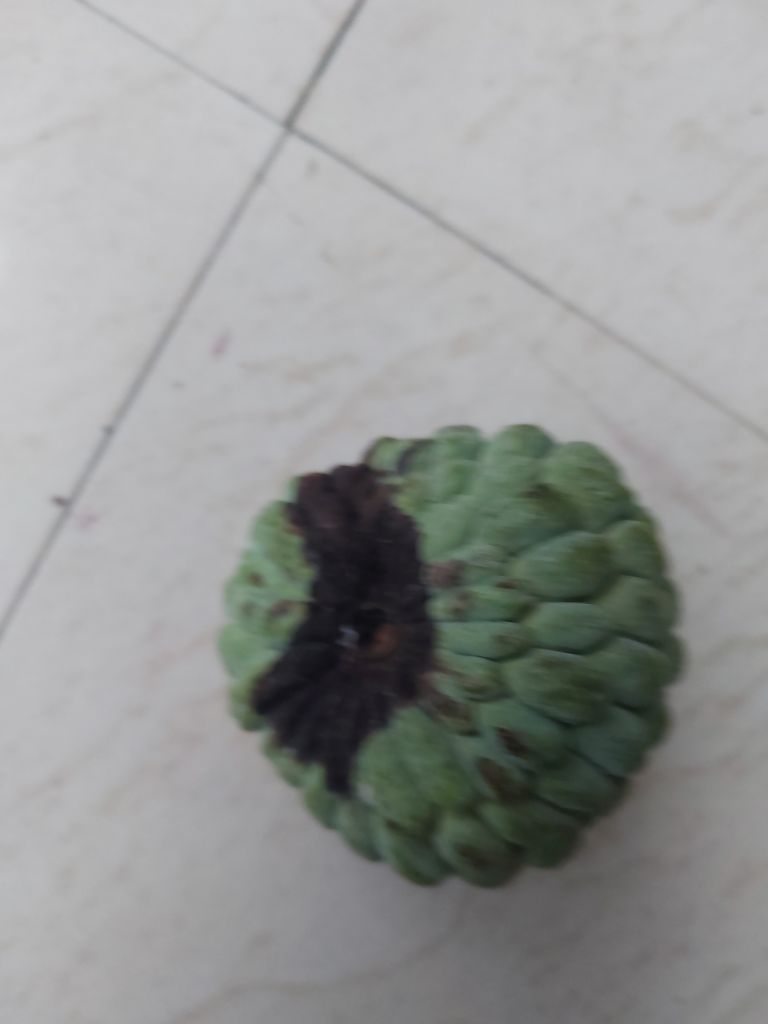
Disease label: Diplodia Rot